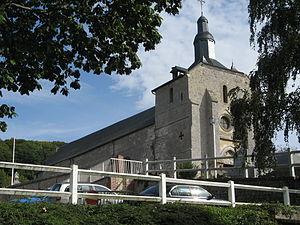
église de Pennedepie, Calvados, France.
Pennedepie est une commune française située dans le département du Calvados en région Normandie, peuplée de 290 habitants.